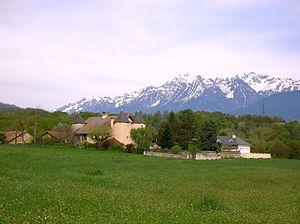
Châteauneuf de Haute-Jarrie, Jarrie, Isère, France.
Jarrie est une commune française située dans le département de l'Isère en région Auvergne-Rhône-Alpes. Les habitants de Jarrie se nomment les Jarriards et les Jarrois.